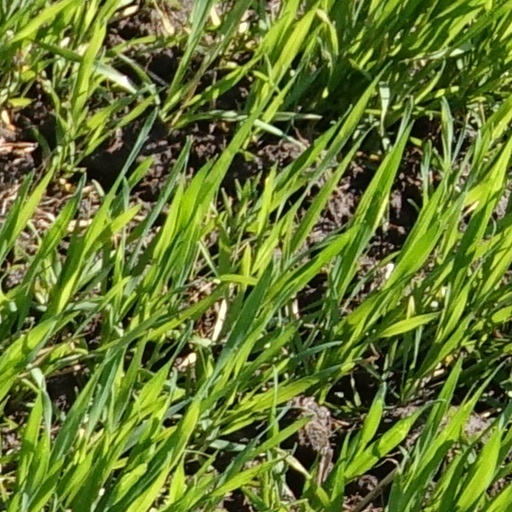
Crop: wheat